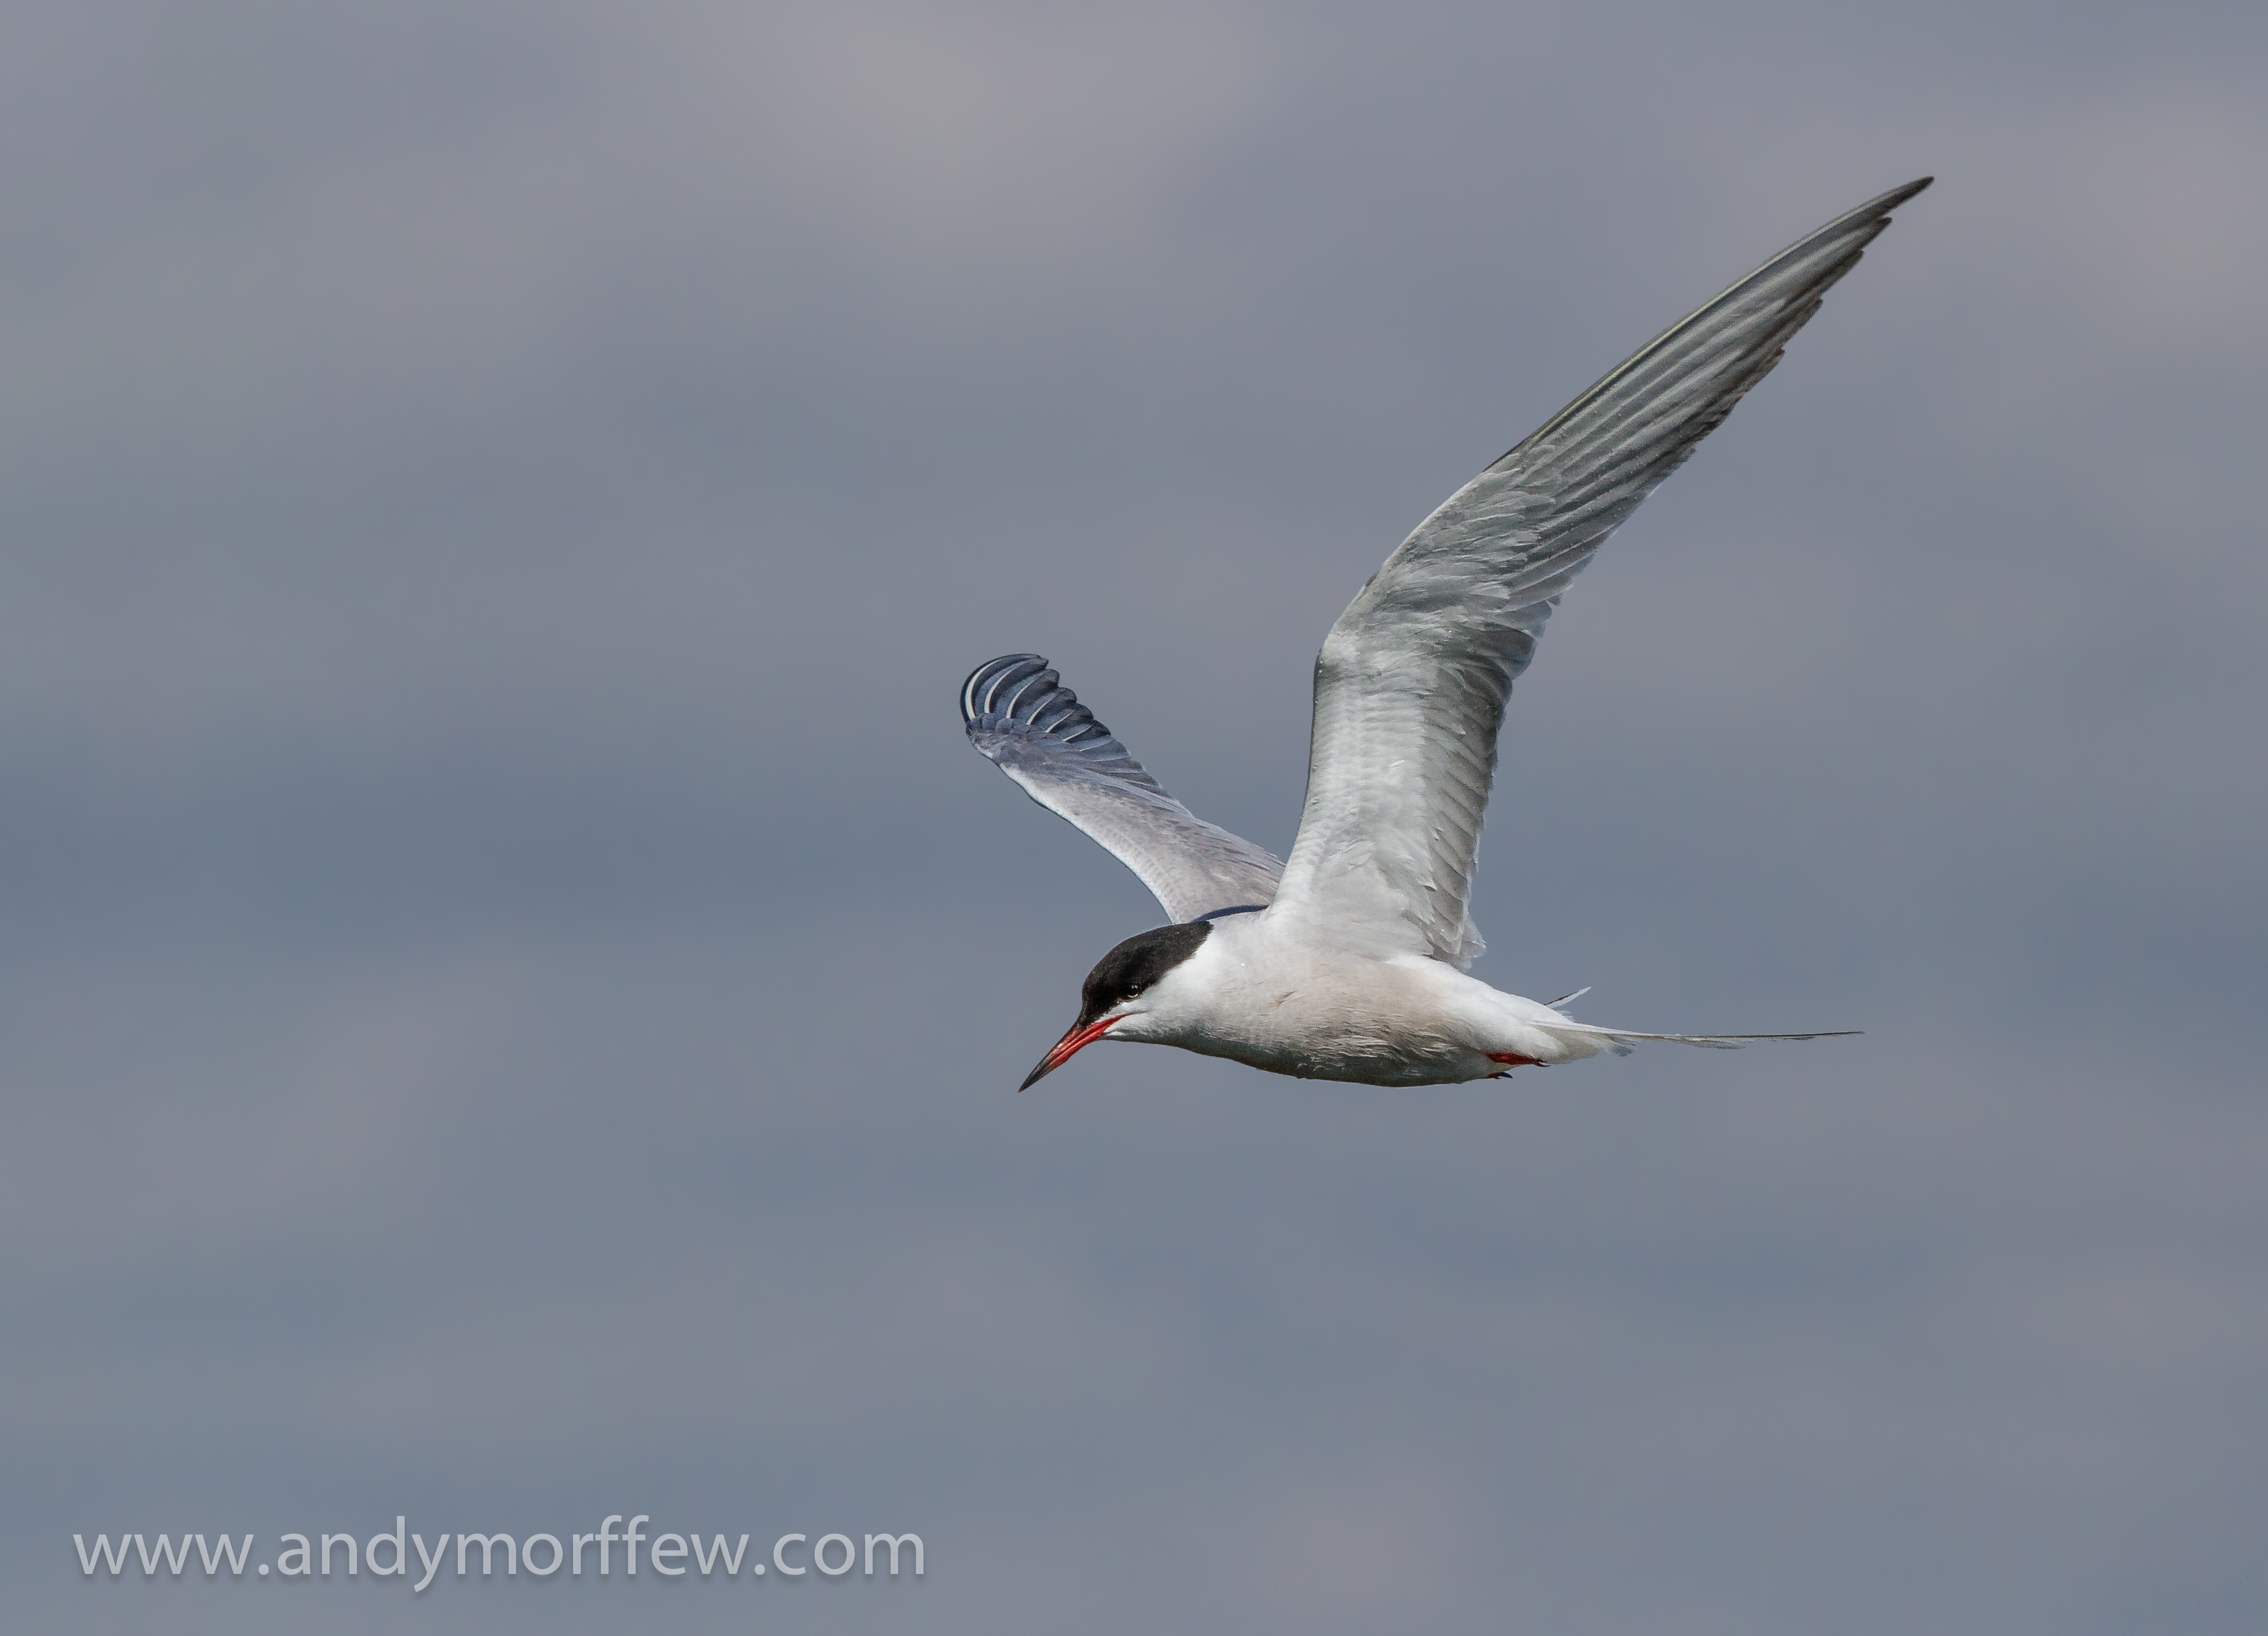
bird, wing, seabird, gull, beak, flight, vertebrate, shorebird, andymorffew, morffew, hampshire, commontern, penningtonmarsh, charadriiformes